List of awards and nominations received by Karan Johar

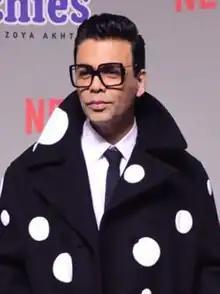
Johar at the premiere of "The Archies" in December 2023

Karan Johar is an Indian filmmaker and television personality who works in Hindi Cinema. He has won several awards, including four National Film Awards and seven Filmfare Awards. In 2020, the Government of India honoured him with Padma Shri, the country's fourth highest civilian award.